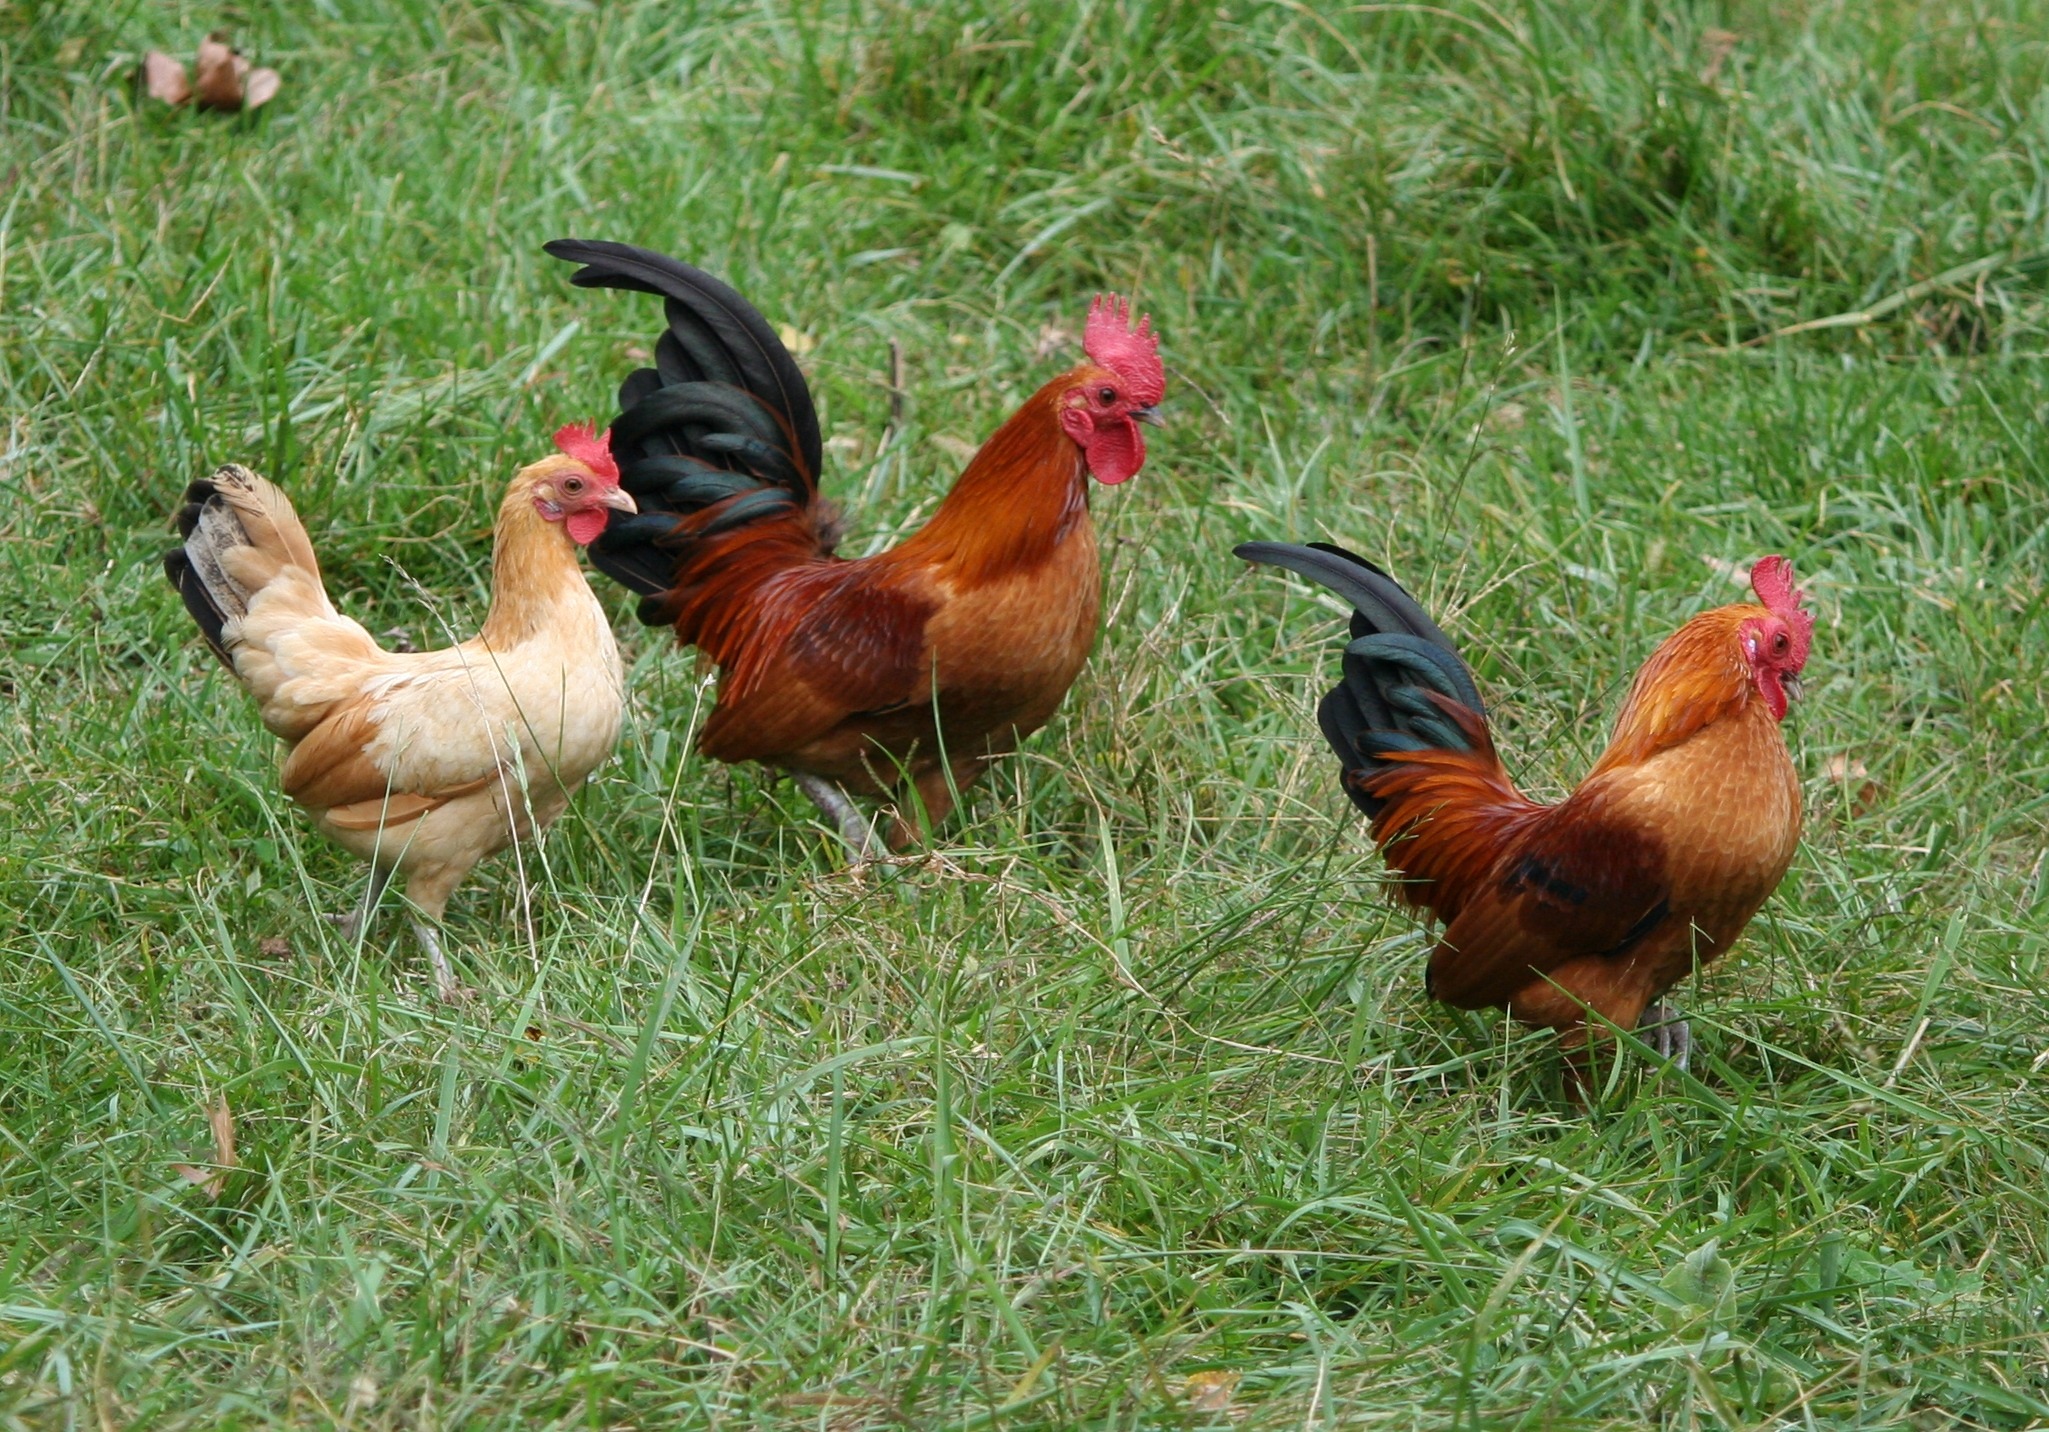
bird, prairie, countryside, barn, flock, country, male, range, rural, beak, pasture, livestock, ranch, agriculture, feather, chicken, fowl, avian, fauna, cockerel, rooster, peck, poultry, agricultural, crest, galliformes, vertebrate, domestic, farmyard, chick, chickens, phasianidae, comb, hens, barnyard, cock a doodle doo, poultry yard